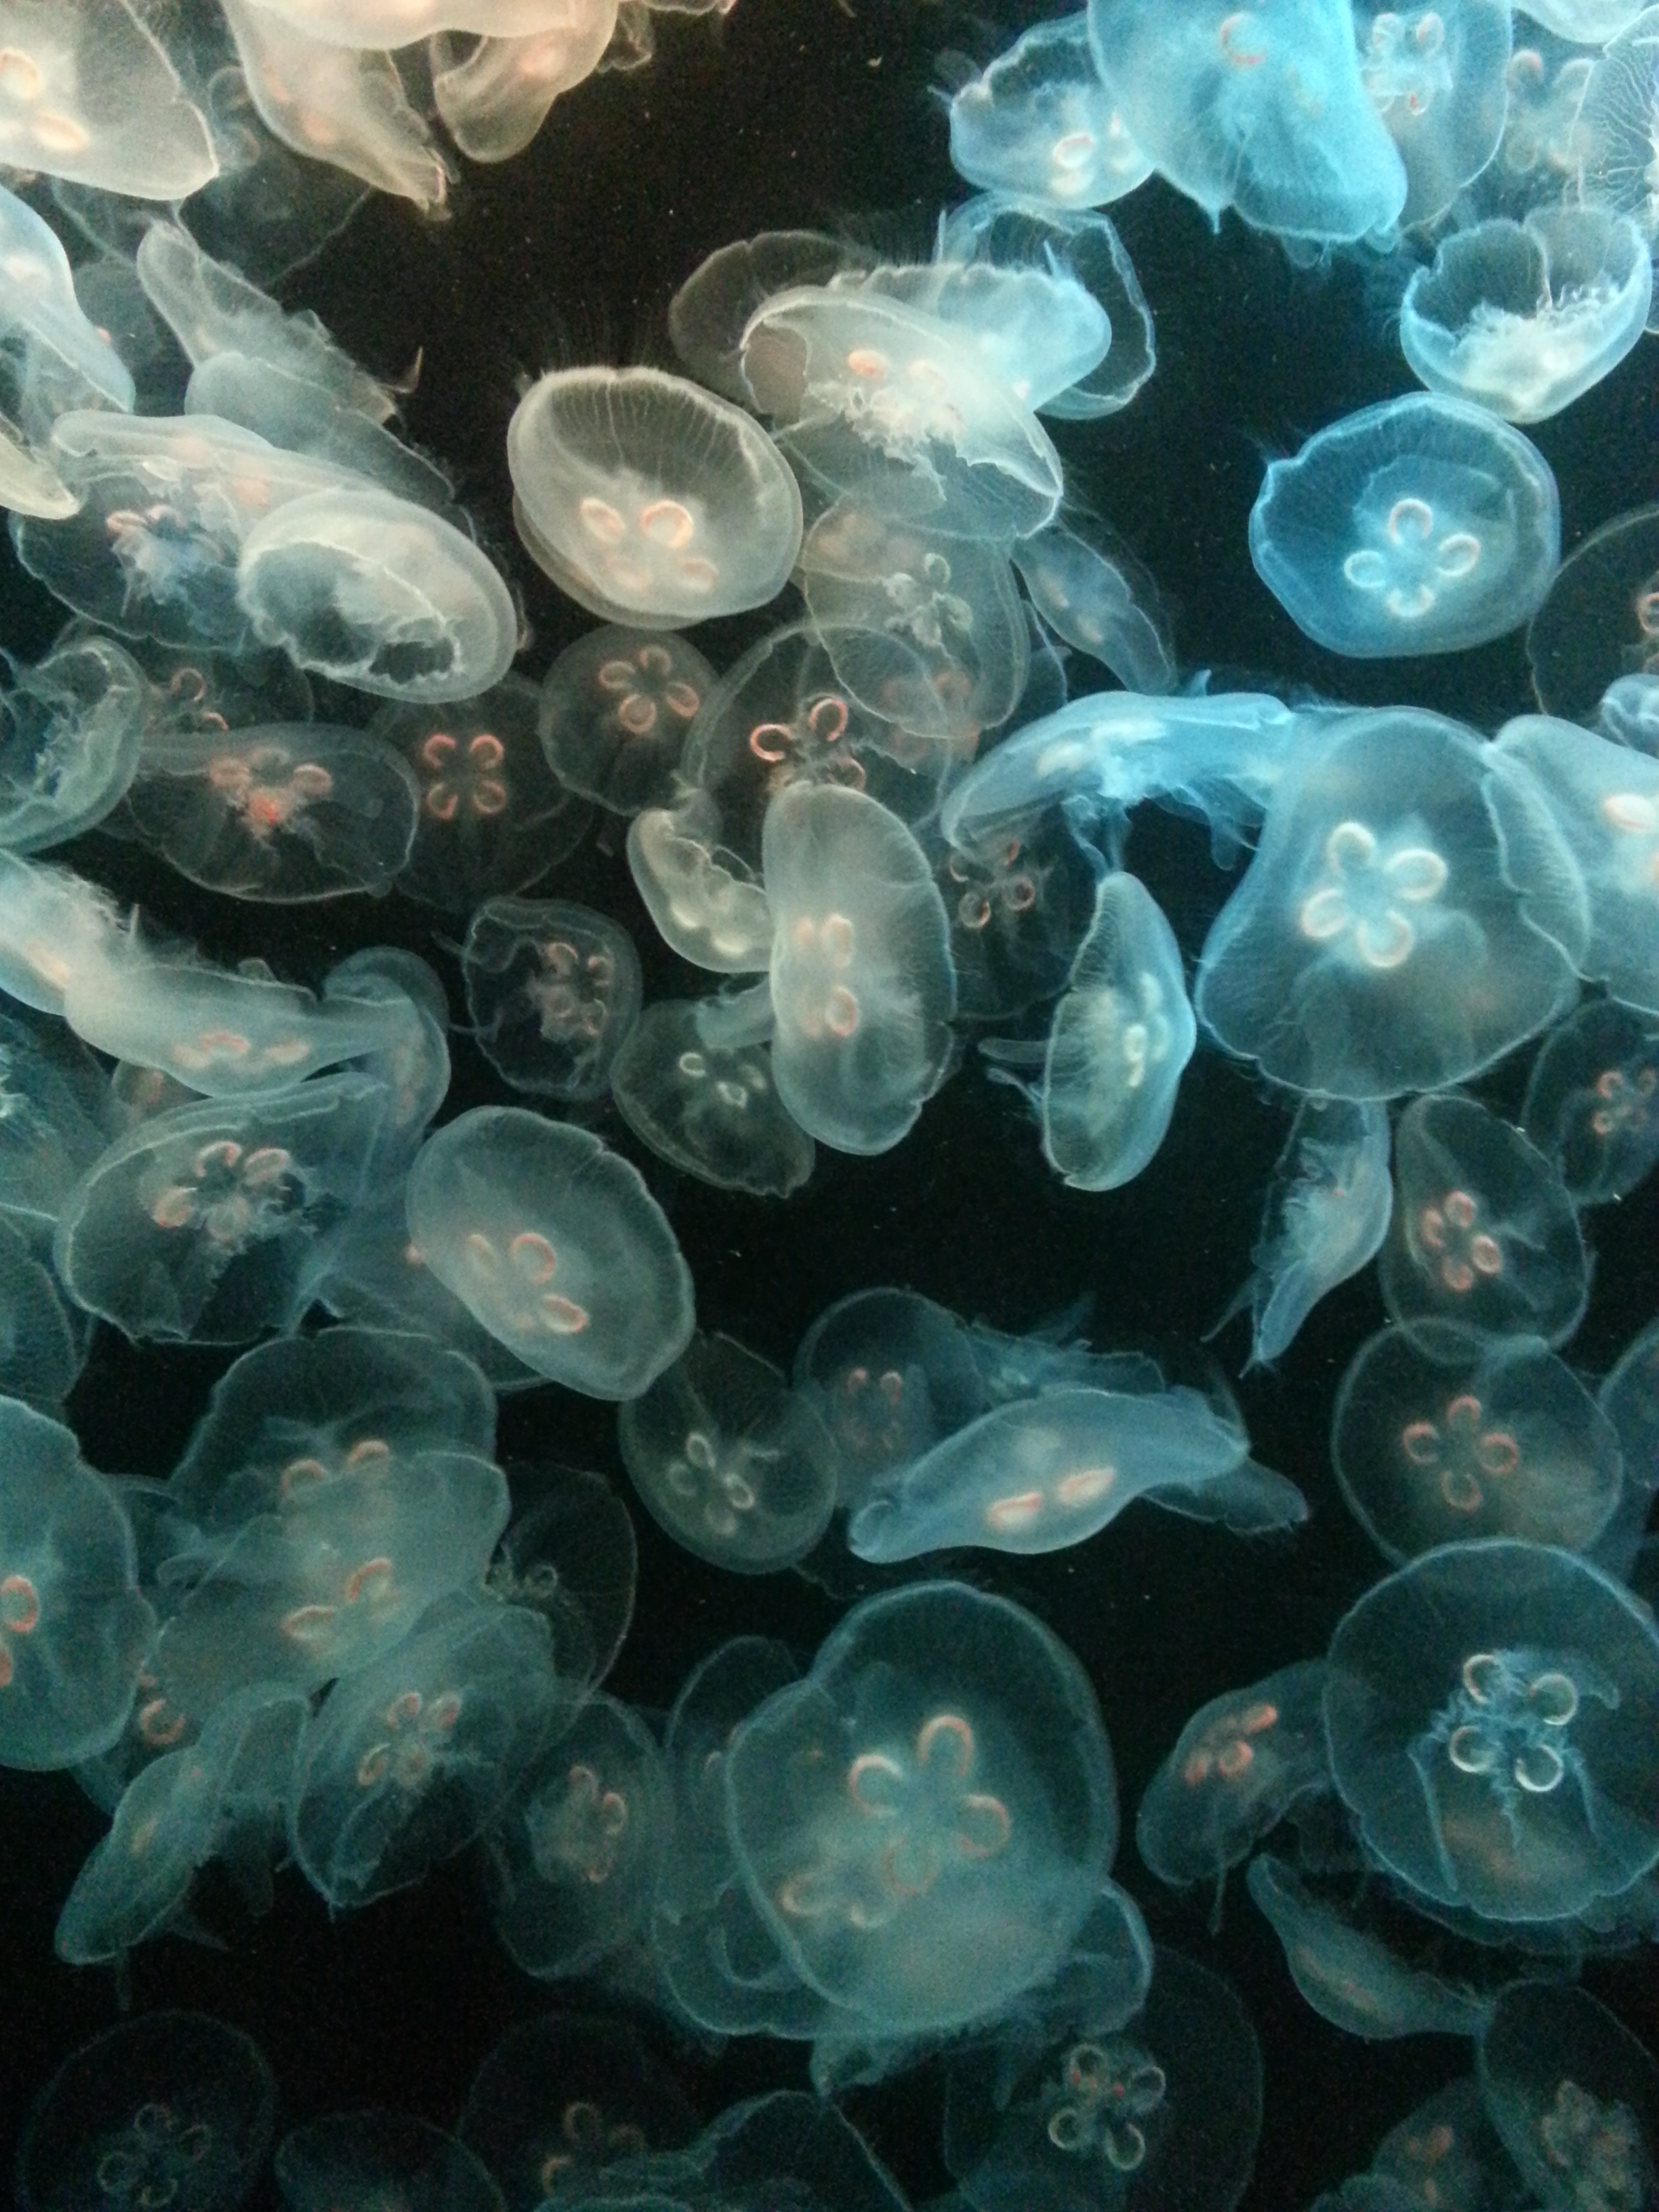
glowing, dark, underwater, biology, jellyfish, blue, coral, coral reef, invertebrate, reef, transparent, aquarium, cnidaria, amazing, organism, jelly fish, marine biology, marine invertebrates